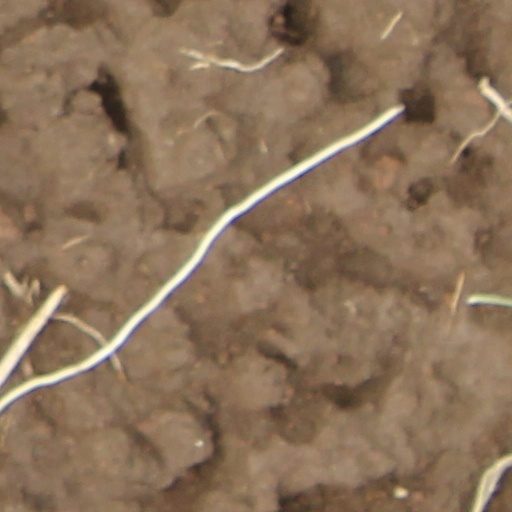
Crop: wheat